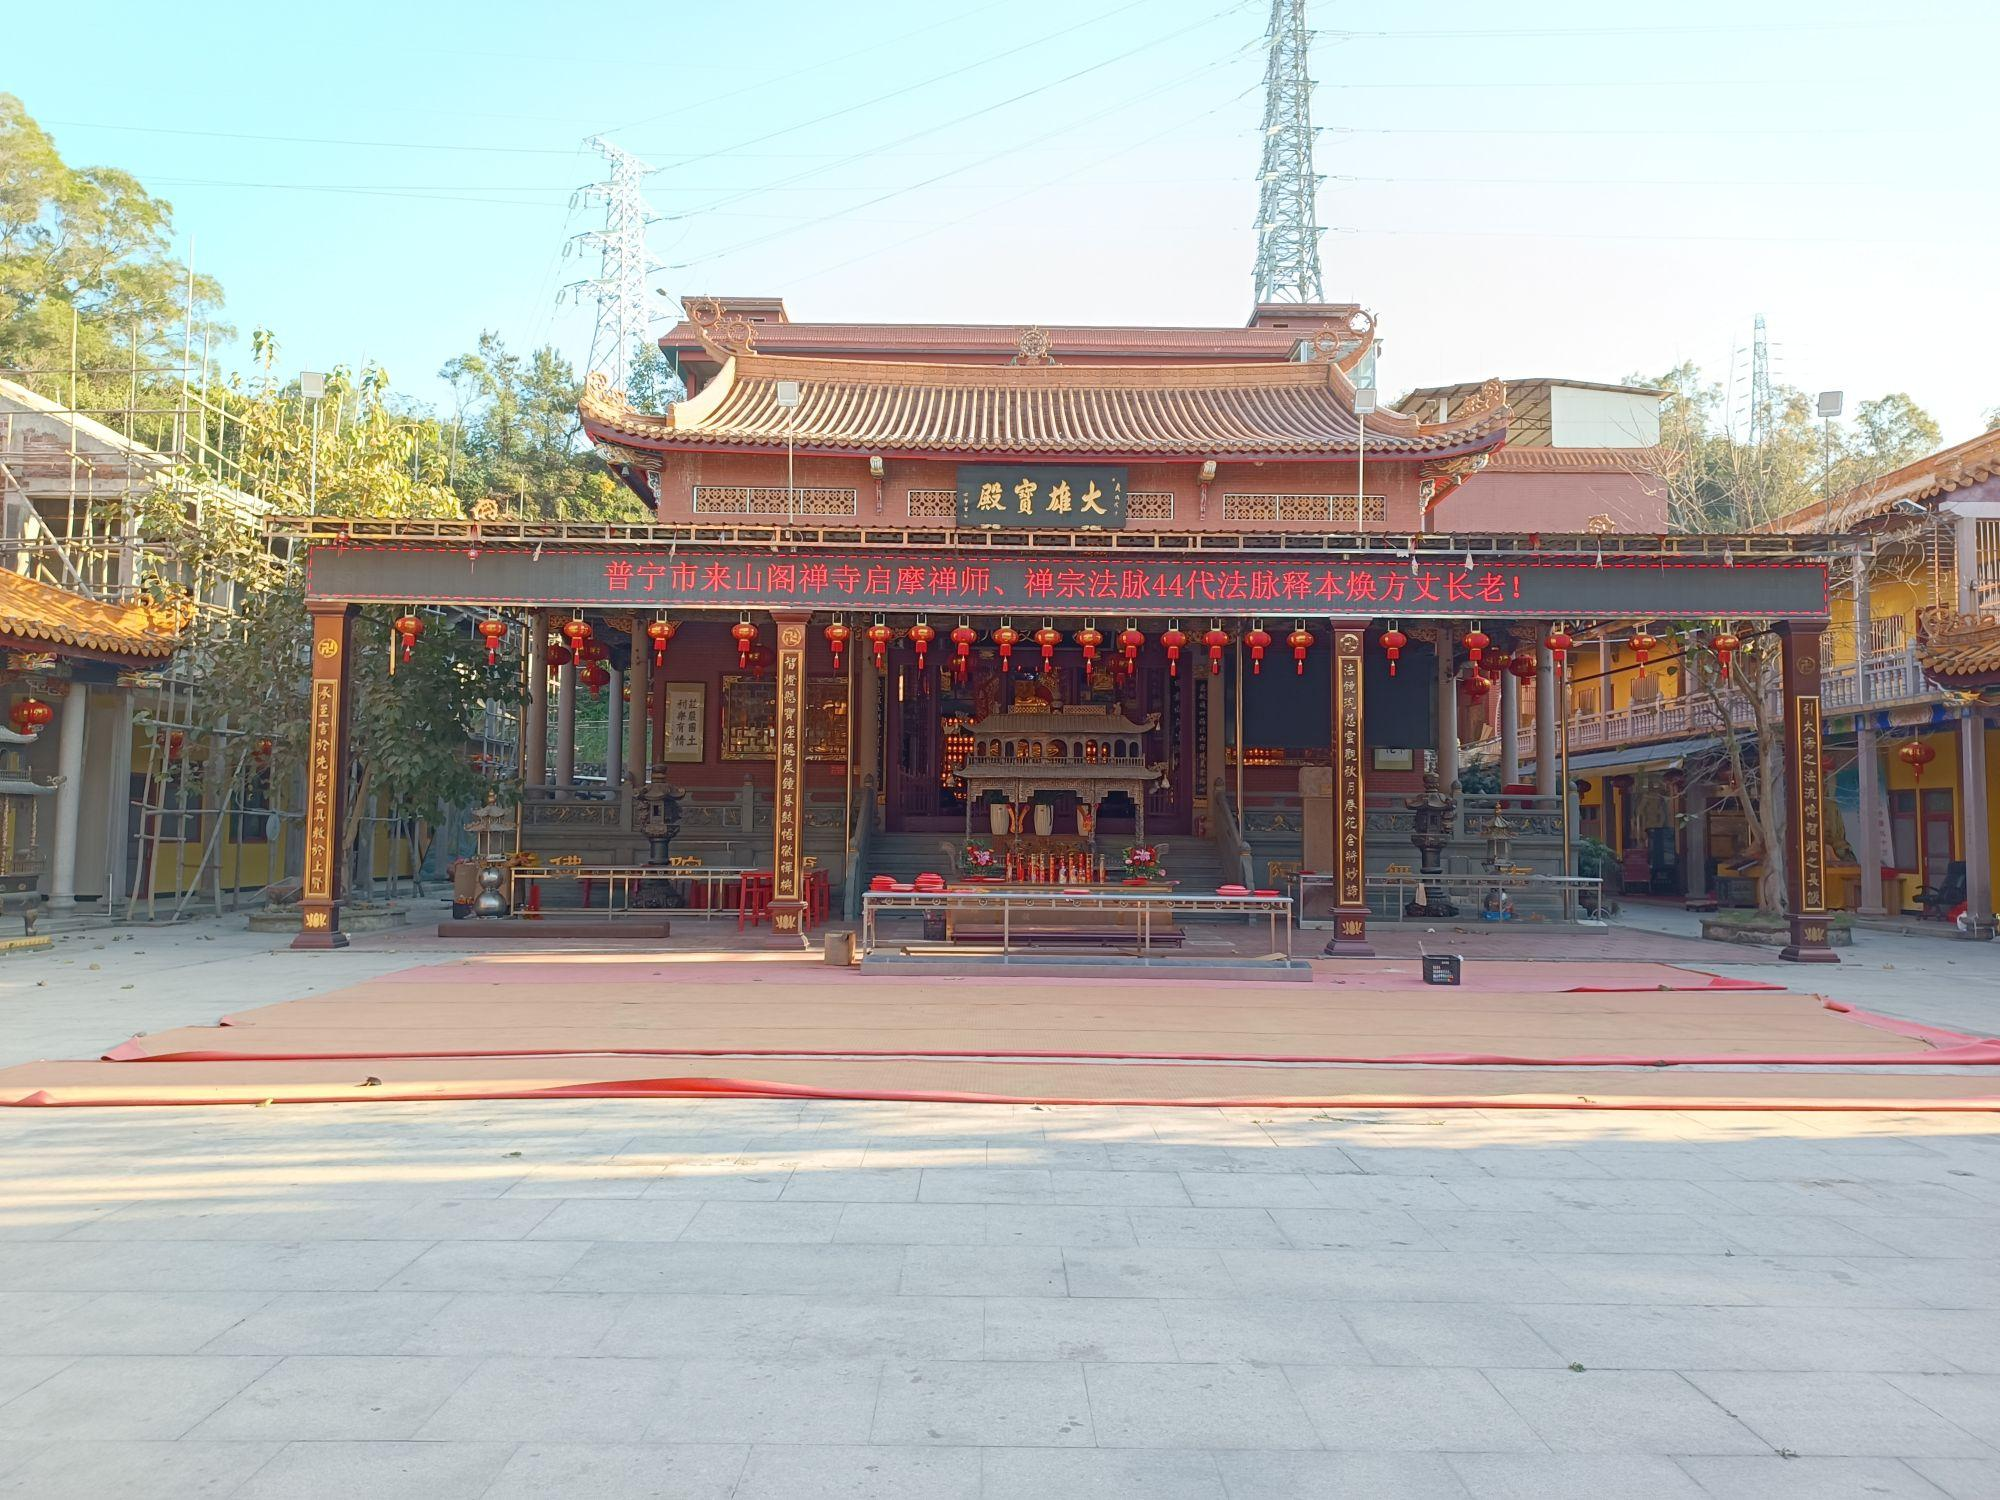
地标名称：普宁市佛教来山阁禅寺
所在城市：揭阳市·普宁市